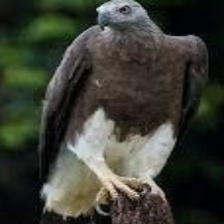
Species: GREY HEADED FISH EAGLE
Scientific name: ICHTHYOPHAGA ICHTHYAETUS